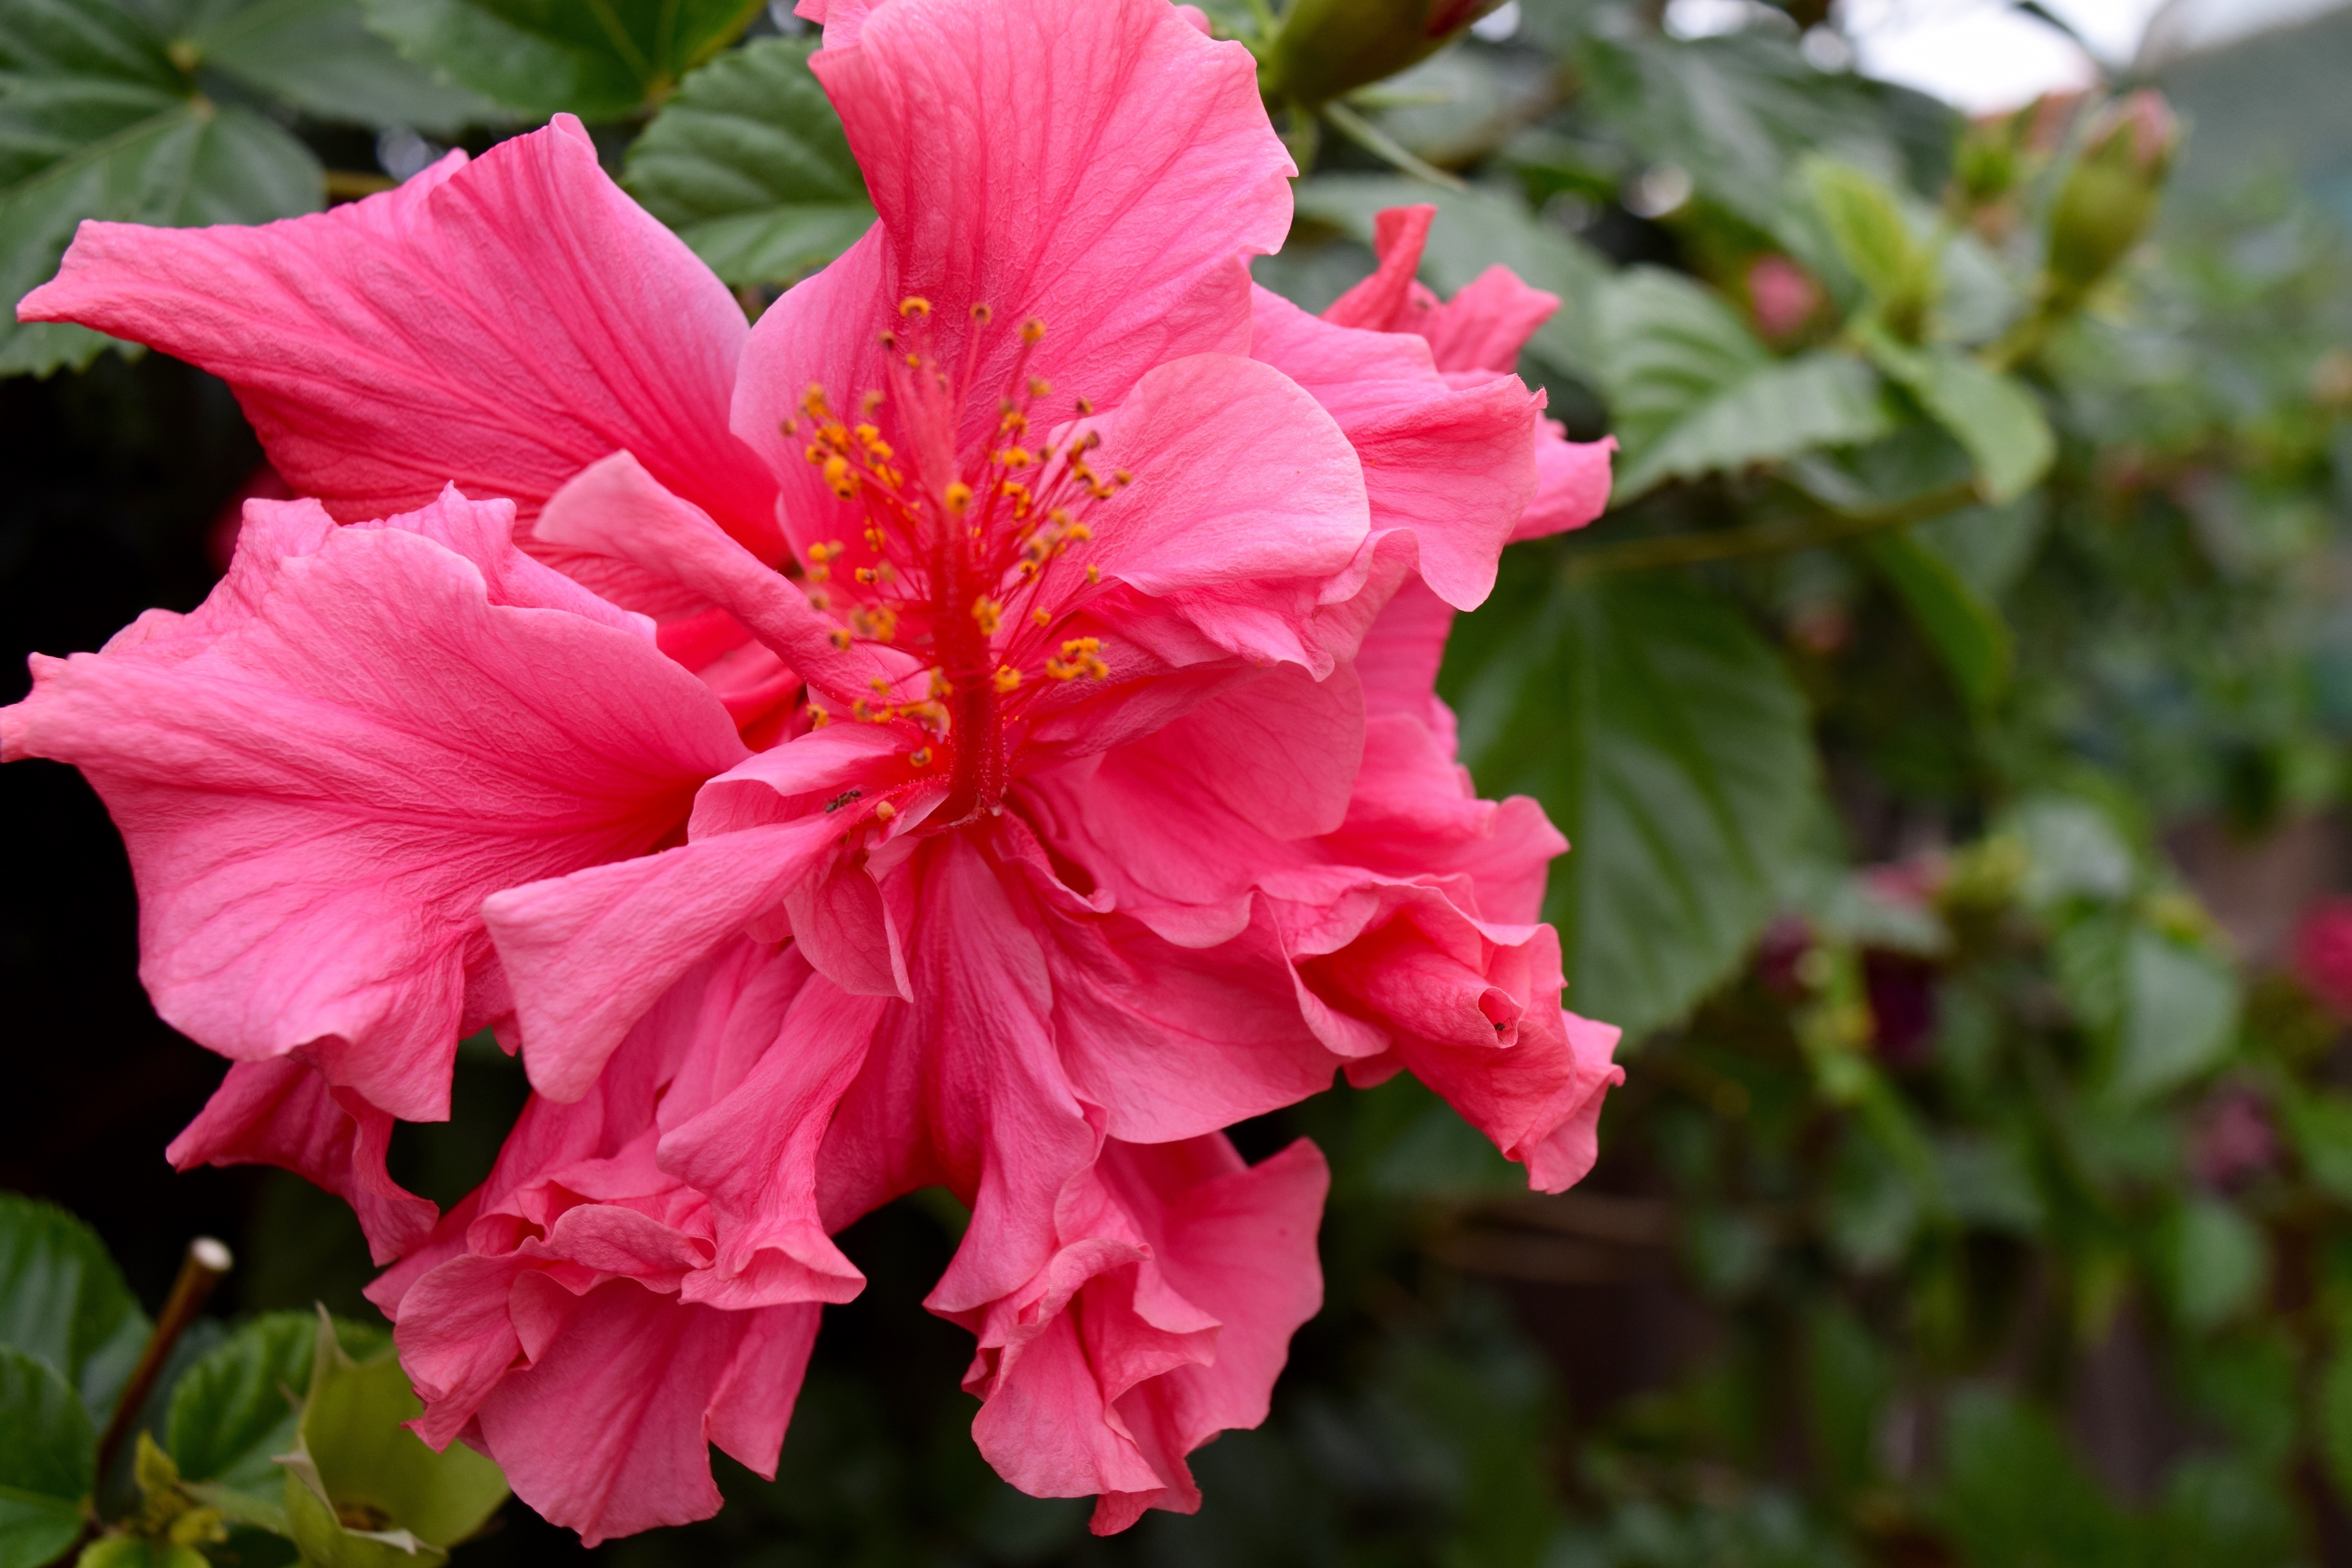
plant, leaf, flower, bloom, tropical, macro, blooming, hawaii, garden, pink, flora, petals, shrub, stamen, hibiscus, malvales, flowering plant, china rose, chinese hibiscus, woody plant, land plant